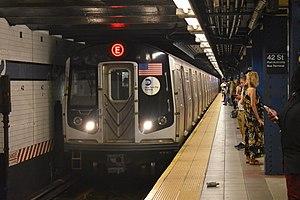
La ligne E Eighth Avenue Local est une ligne du métro de New York. Sa couleur est le bleu étant donné qu'elle circule sur l'IND Eighth Avenue Line sur la majorité de son tracé à Manhattan. Elle est issue du réseau de l'ancien Independent Subway System et rattachée à la Division B et compte 20 stations.